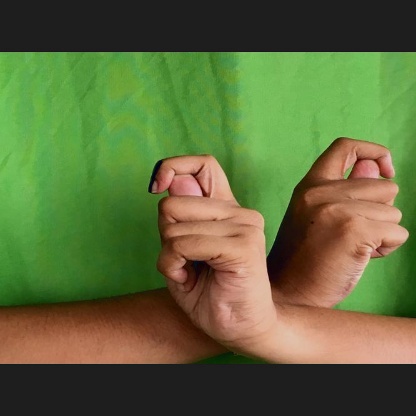
Mudra: Berunda